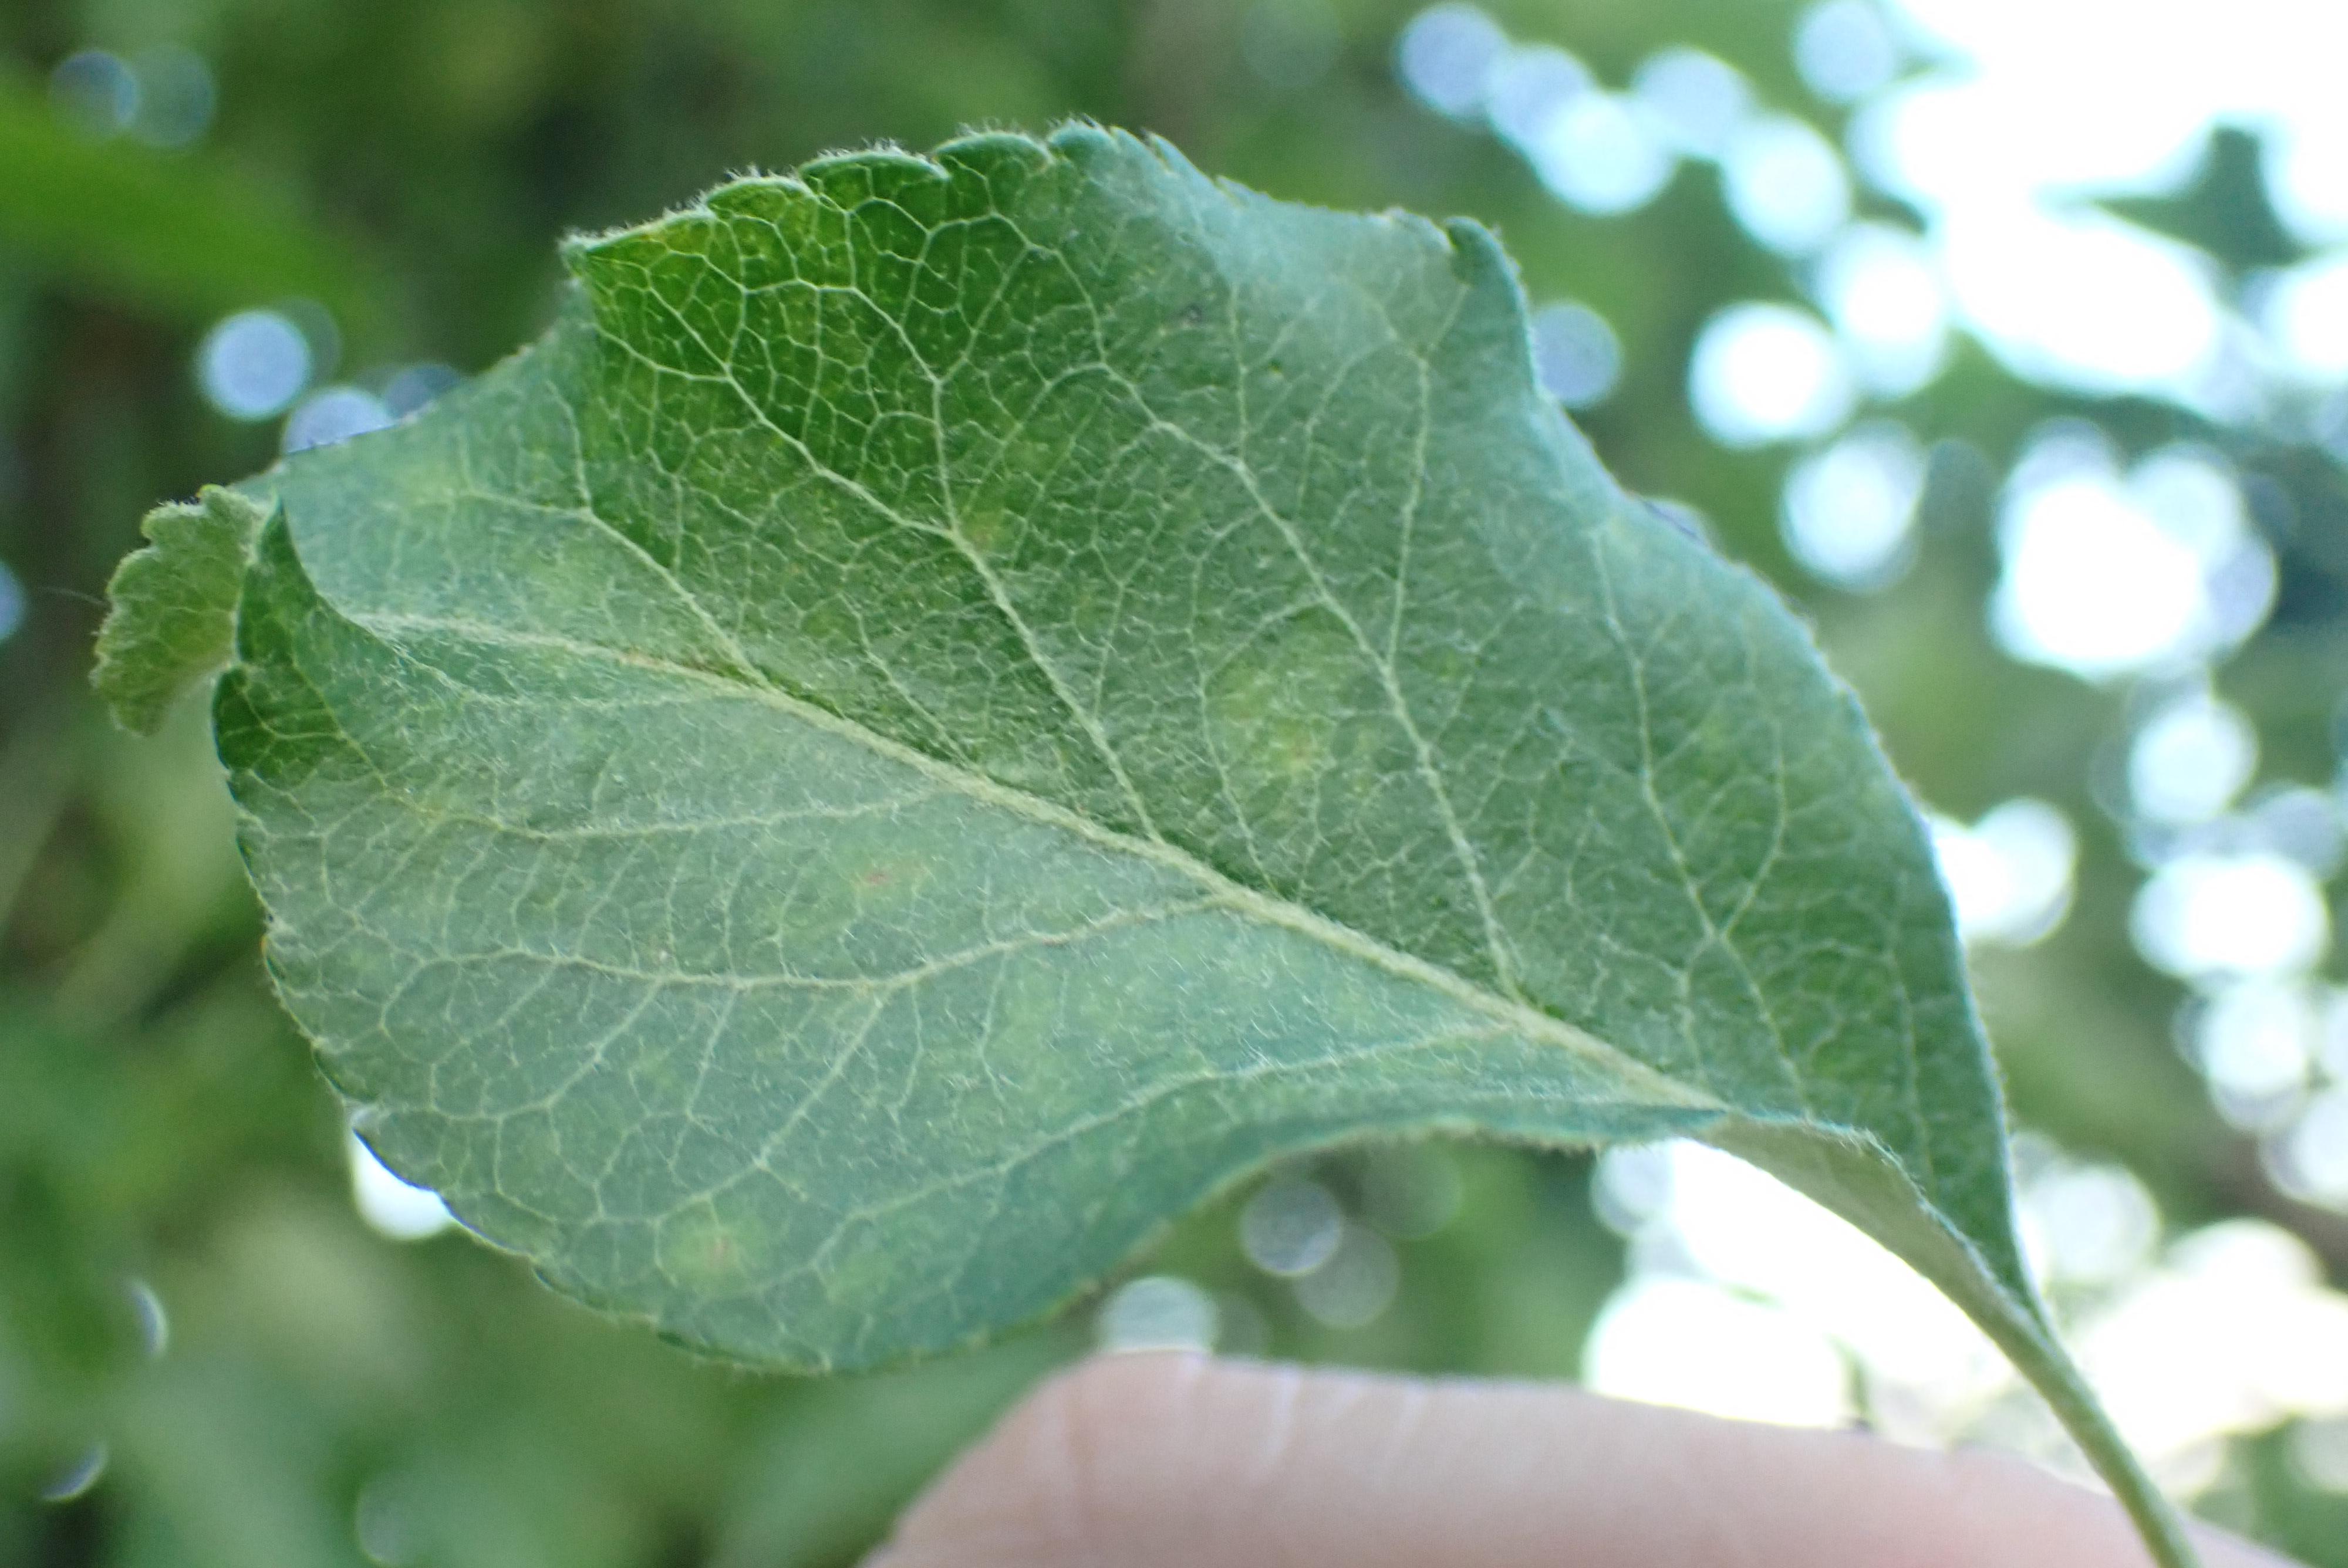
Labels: scab